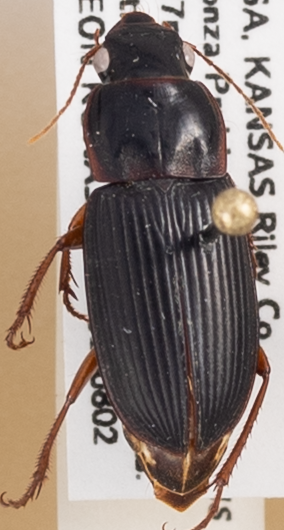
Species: Harpalus pensylvanicus
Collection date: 2018-08-02
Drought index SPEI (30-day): -0.39
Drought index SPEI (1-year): -2.01
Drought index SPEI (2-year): -1.25